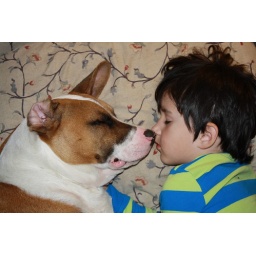
Boys sleeping in my bed